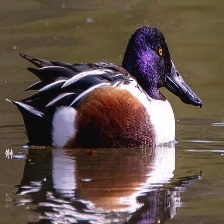
Species: NORTHERN SHOVELER
Scientific name: SPATULA CLYPEATA
ImageNet parent category: drake